Ripupbury

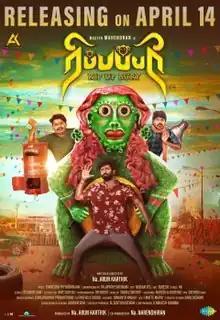
Theatrical release poster

Ripupbury is a 2023 Indian Tamil-language horror comedy film written, directed and produced by Na. Arun Karthik. The film stars Mahendran, Arati Podi, Noble K James and Kaavya Arivumani in the lead roles with Maari, Srrini, Dhanam and Chella portraying supporting roles.